Poland–Uzbekistan relations

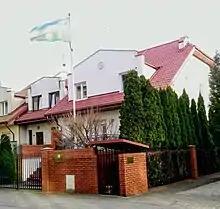
Embassy of Uzbekistan in Warsaw

In August 2021, during the 2021 Taliban offensive in Afghanistan, Uzbekistan helped Poland evacuate over 1,200 people, including Polish nationals, from Afghanistan. In September 2021, Poland donated over 250,000 COVID-19 vaccines to Uzbekistan.